Port Jackson

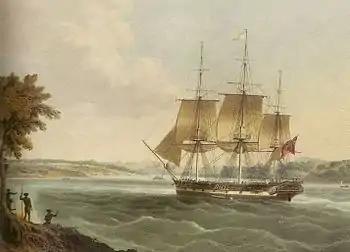
This 1830 painting shows the "Mellish" entering the harbour. Ships importing resources from India played a vital role in establishing Sydney.

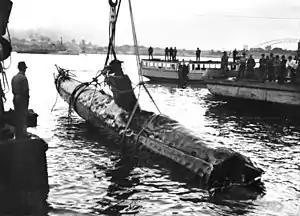
A Japanese Kō-hyōteki class midget submarine M-21 being raised from Taylor's Bay on 1 June 1942

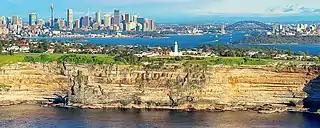
The Harbour as seen aloft from the Tasman Sea

At the time of the European arrival and colonisation, the land around Port Jackson was inhabited by the Eora clans, including the Gadigal, Cammeraygal, and Wangal. The Gadigal inhabited the land stretching along the south side of Port Jackson from what is now South Head, in an arc west to the present Darling Harbour. The Cammeraygal lived on the northern side of the harbour. The area along the southern banks of the Parramatta River to Rose Hill belonged to the Wangal. The Eora inhabited Port Jackson (Sydney Harbour), south to the Georges River and west to Parramatta.